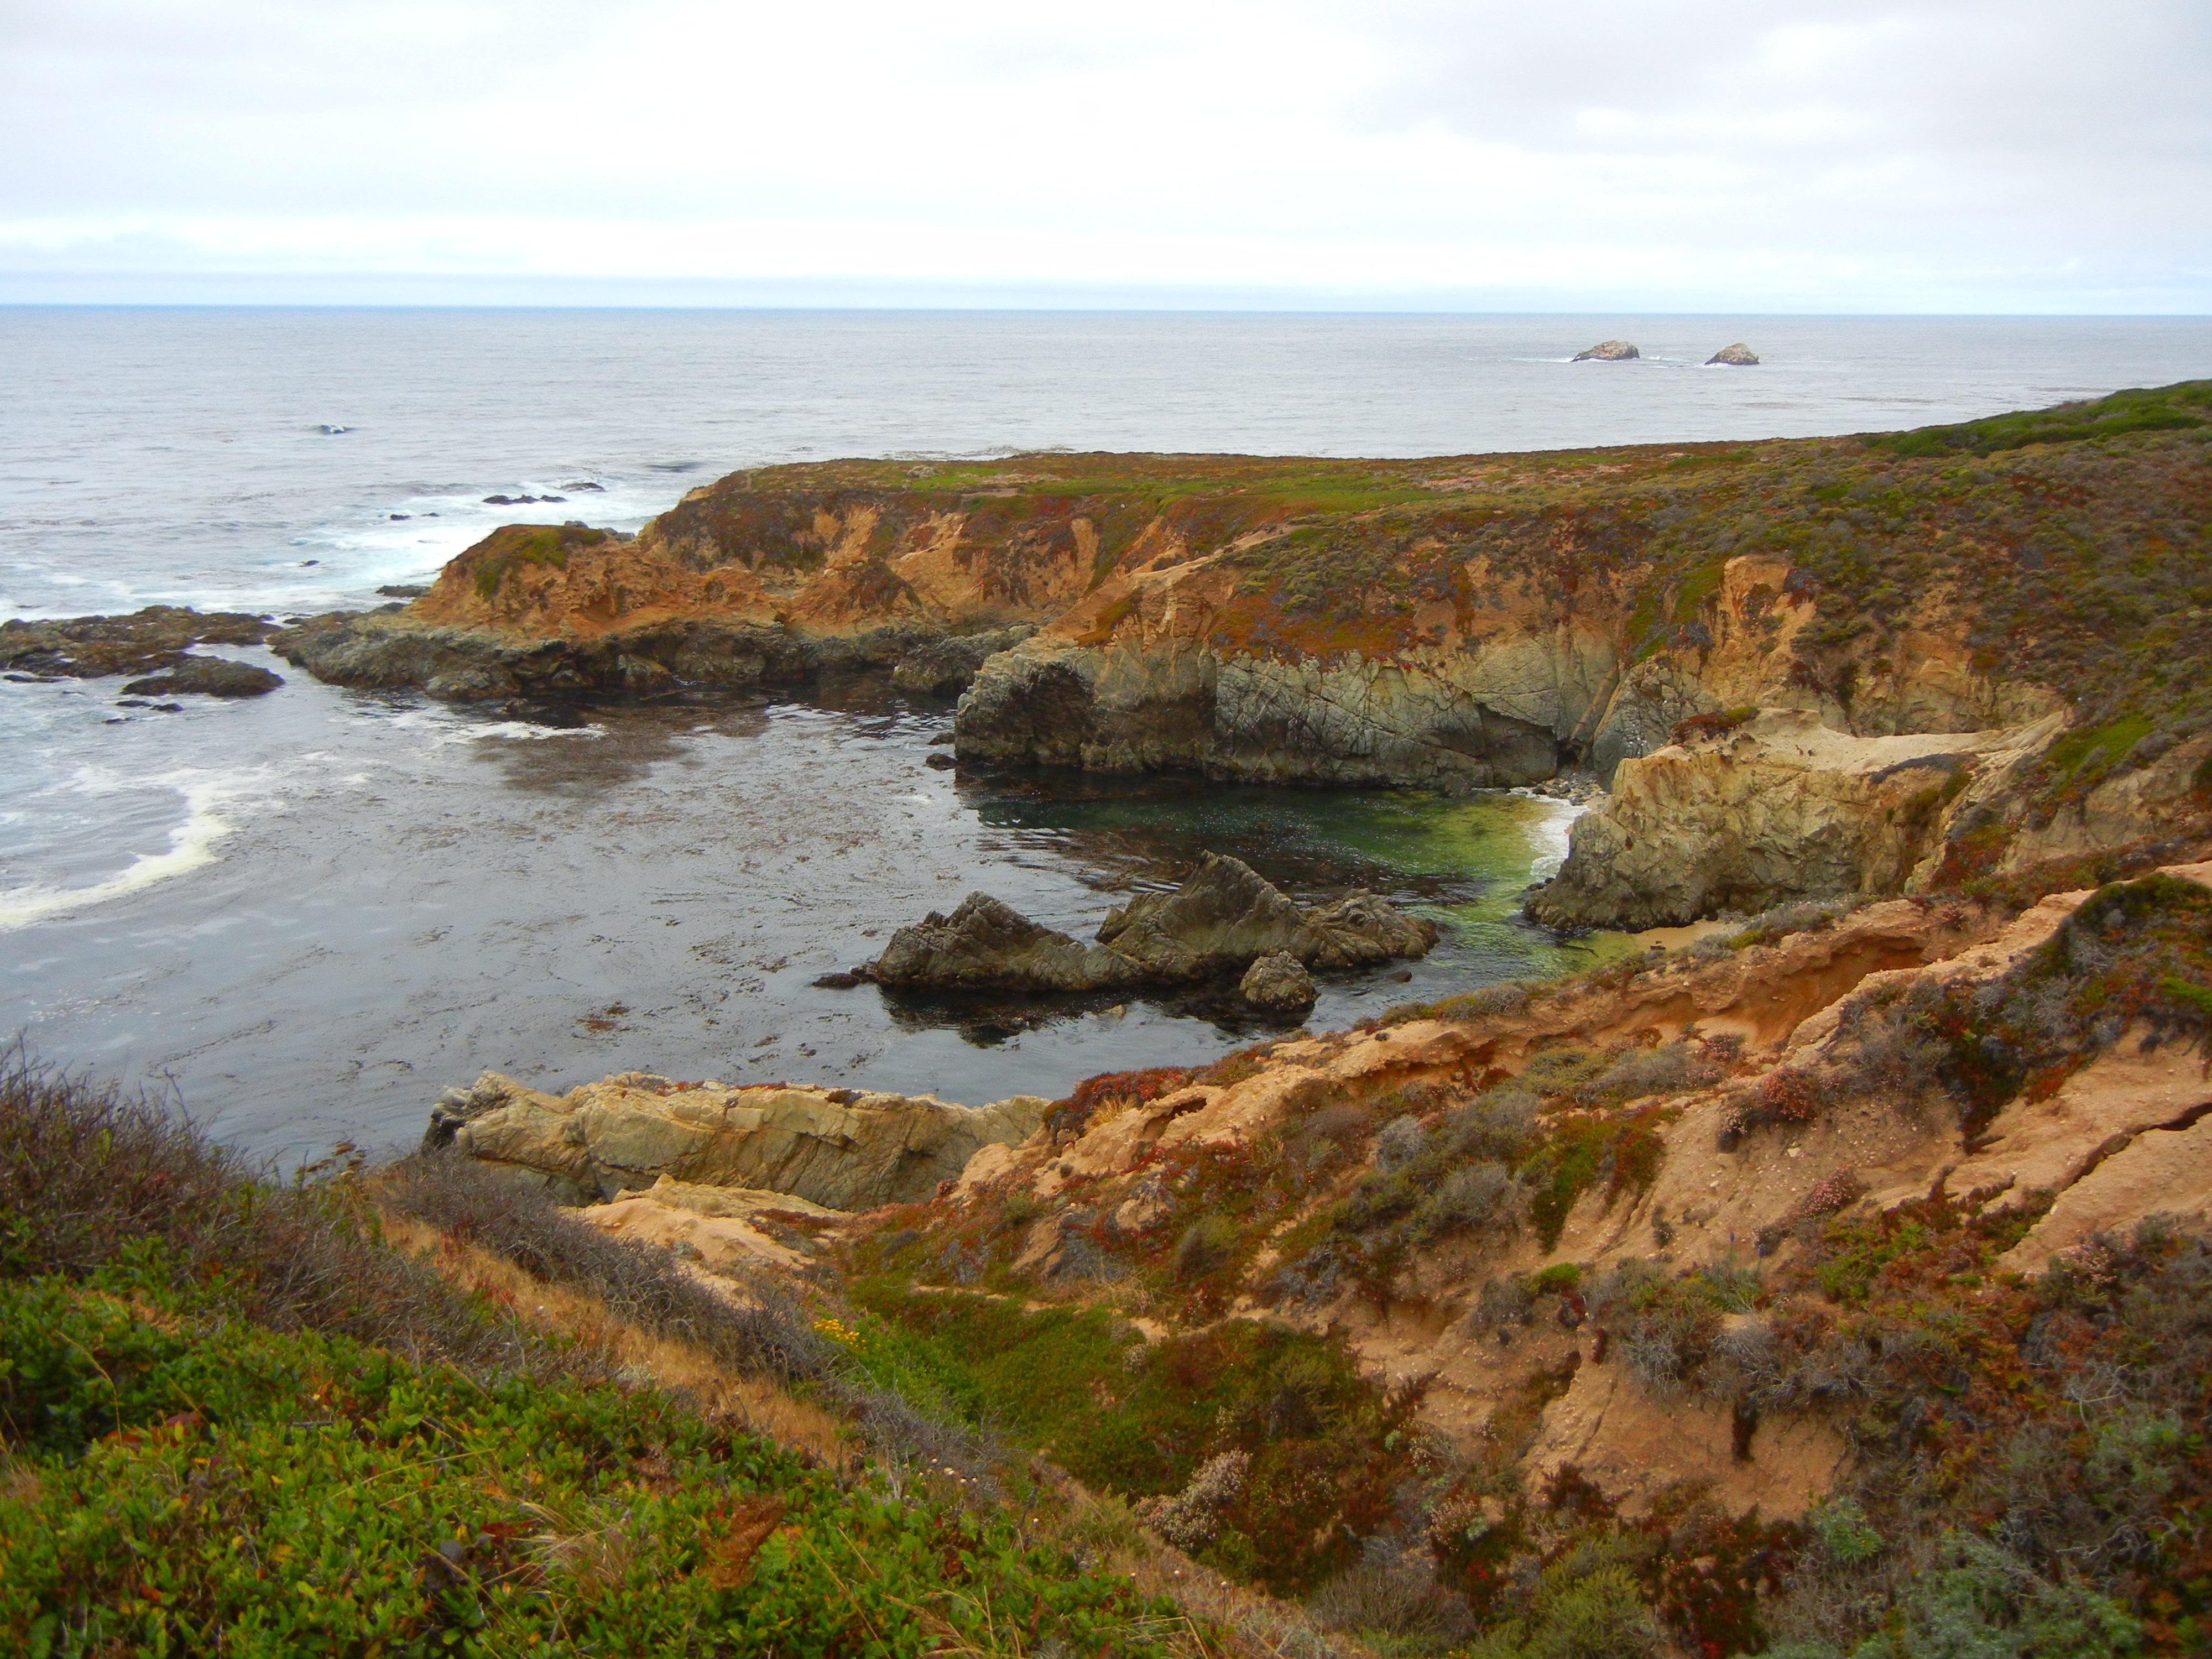
sea, coast, rock, ocean, shore, coastline, cliff, cove, bay, terrain, california, body of water, geology, plateau, pacific, habitat, loch, cape, landform, geographical feature